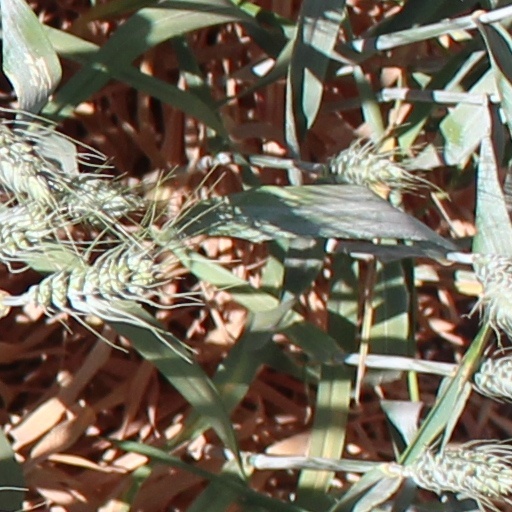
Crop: wheat